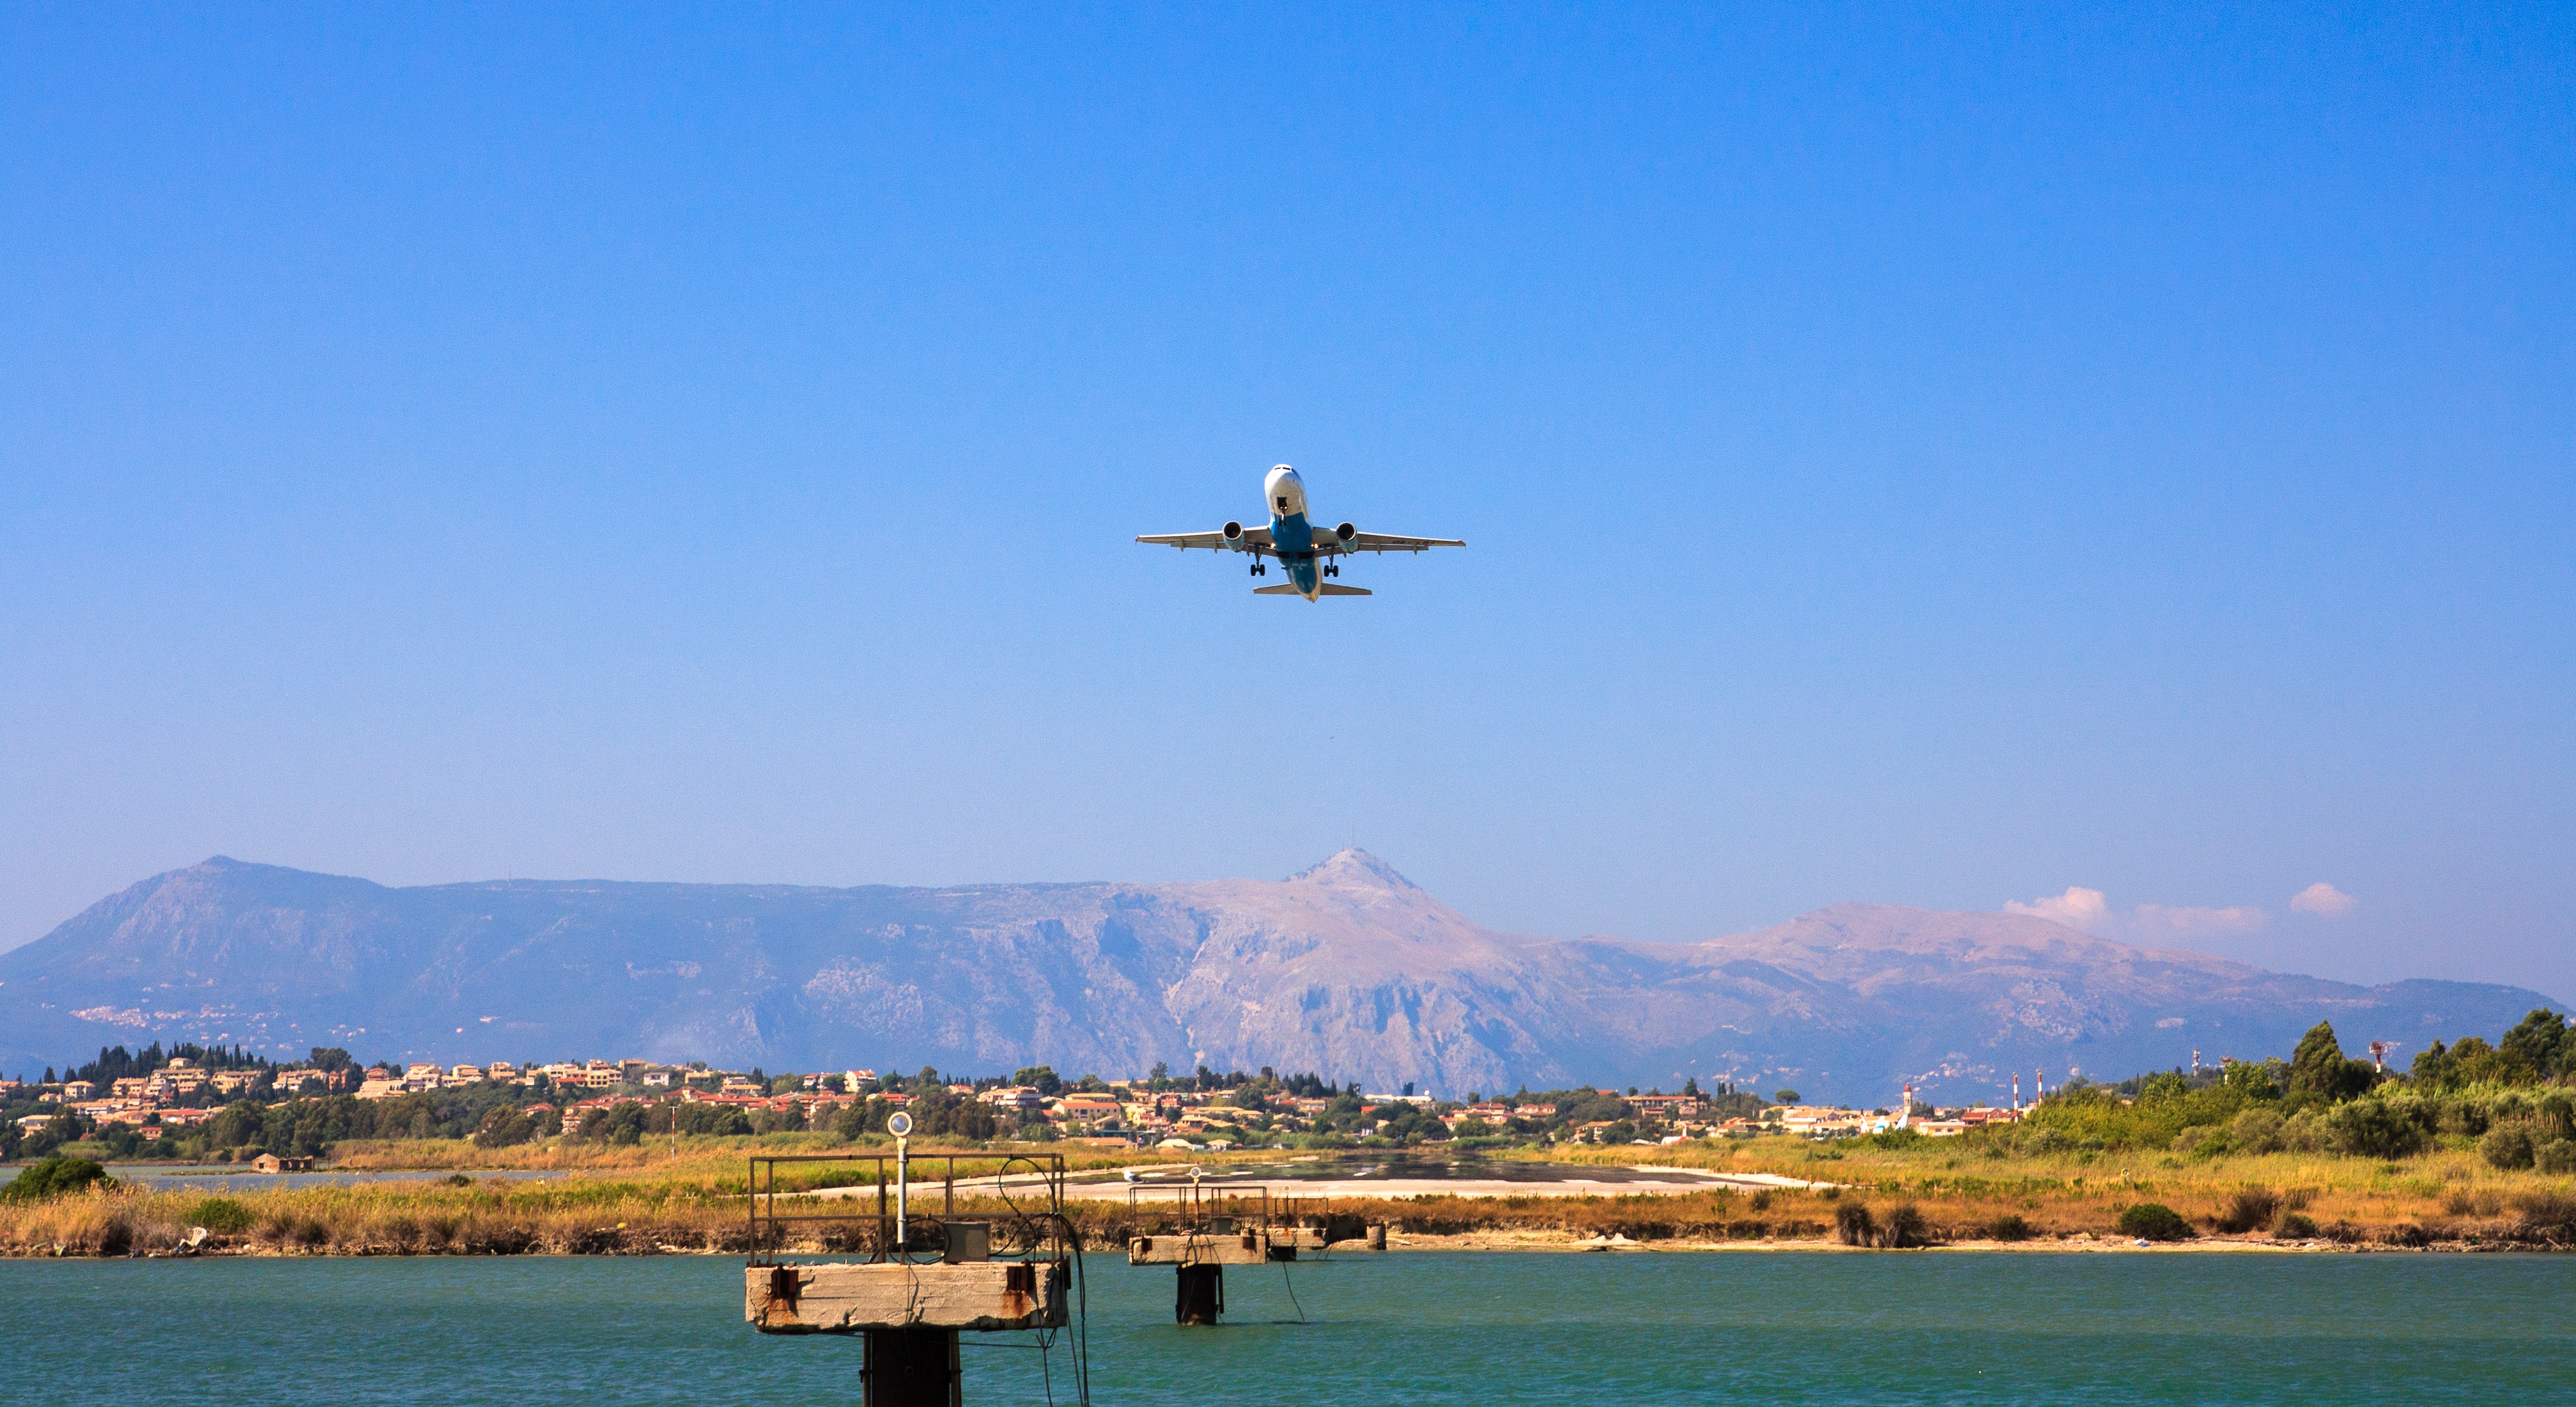
sea, airplane, aircraft, vehicle, aviation, flight, bay, air force, atmosphere of earth